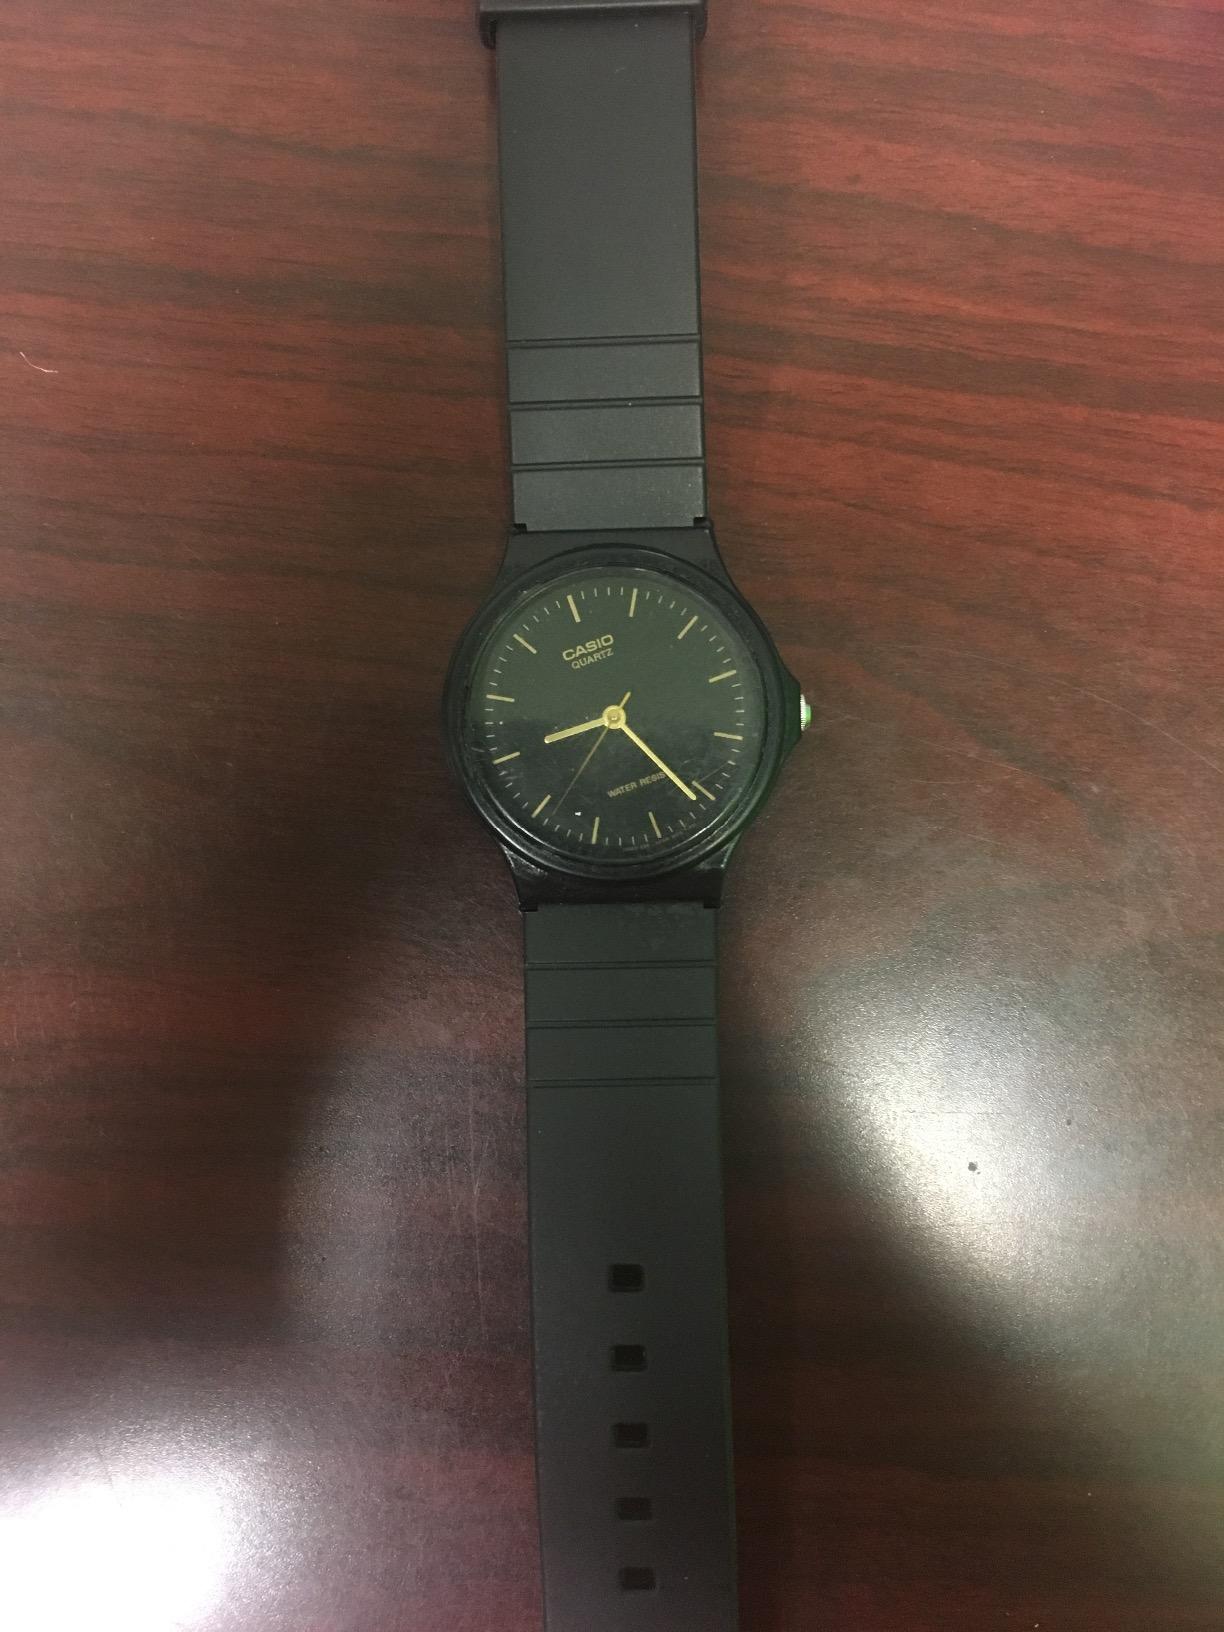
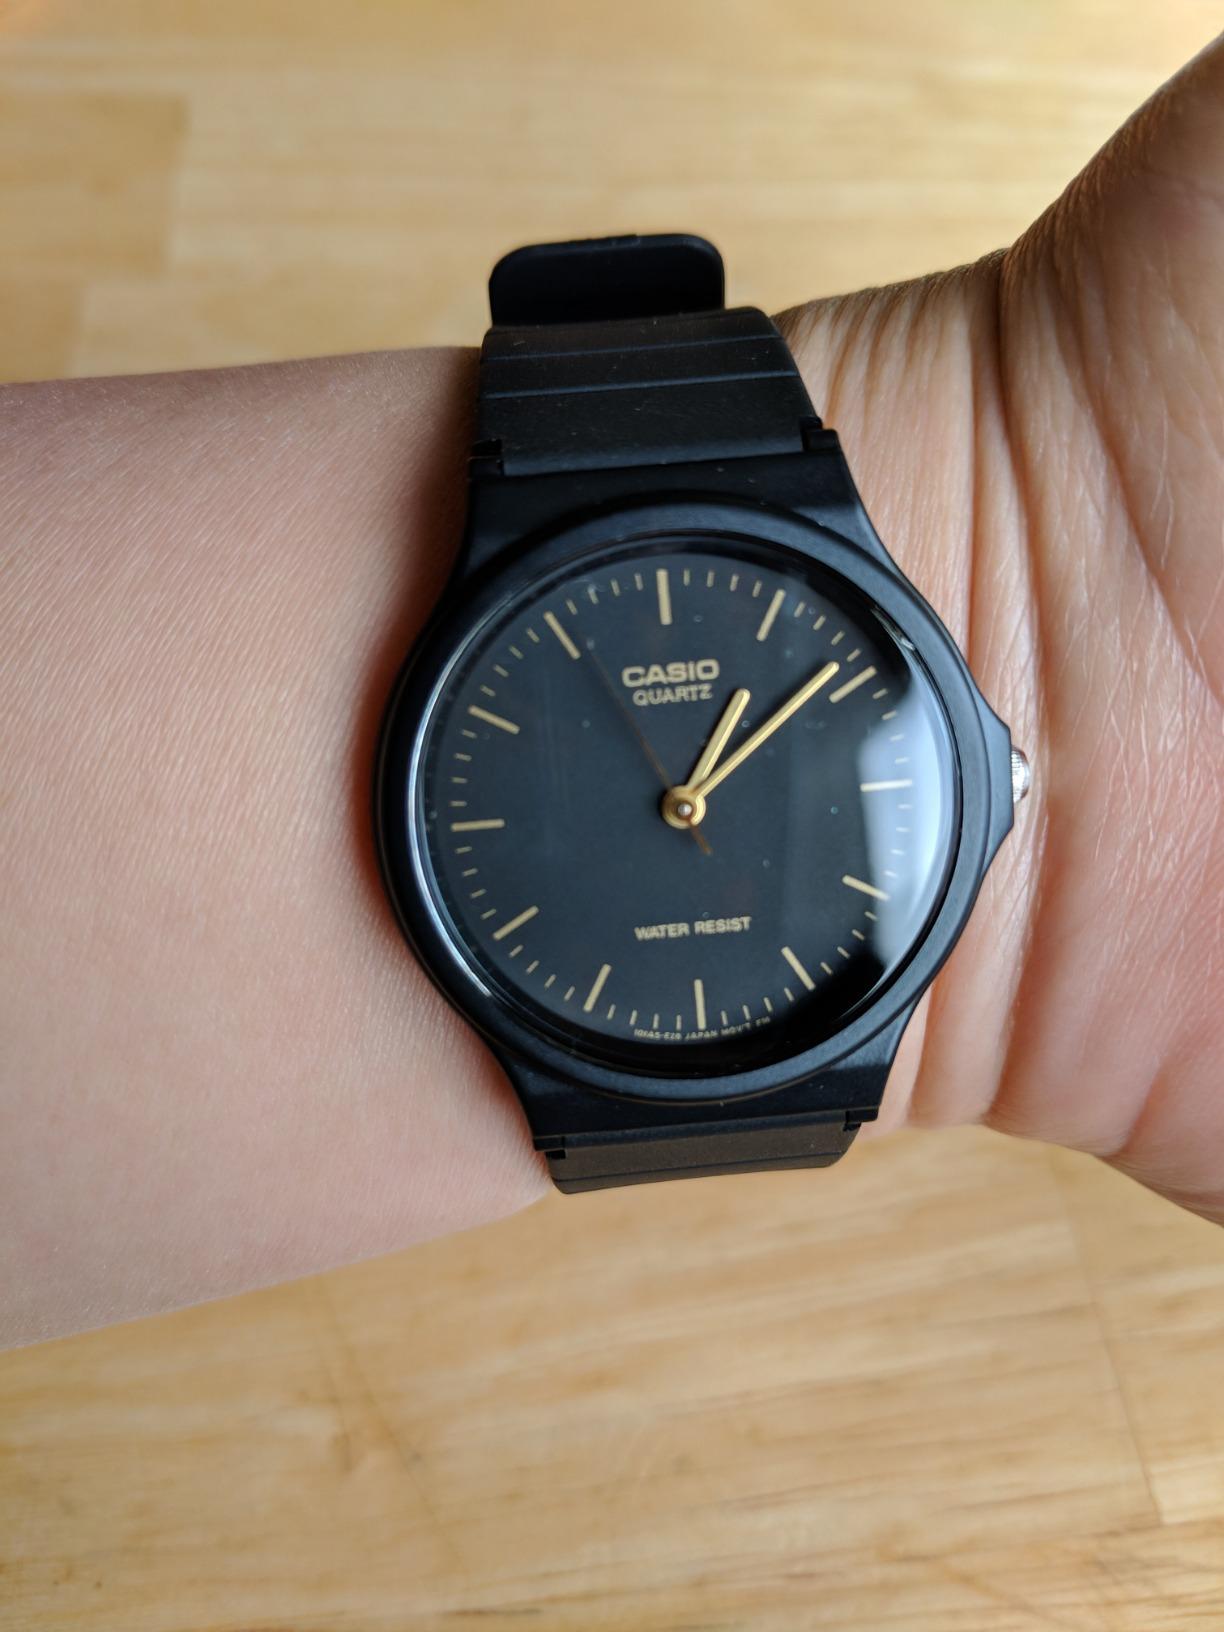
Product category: accessories_watch
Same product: yes